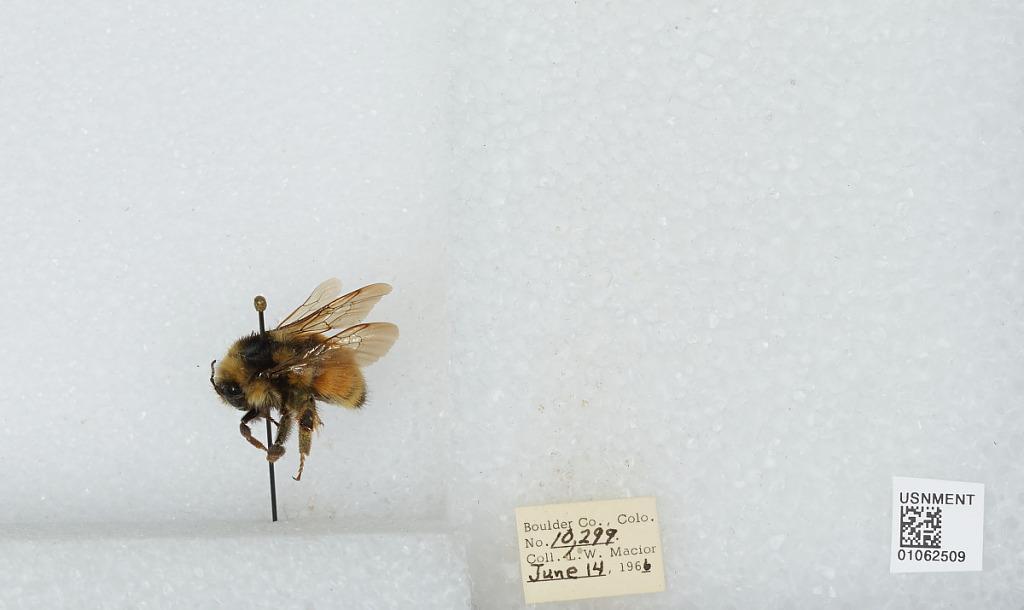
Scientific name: Bombus (Pyrobombus) bifarius Cresson
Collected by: L. Macior
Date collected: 1966-6-14
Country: United States
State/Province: Colorado
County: Boulder
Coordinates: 40.09, -105.36